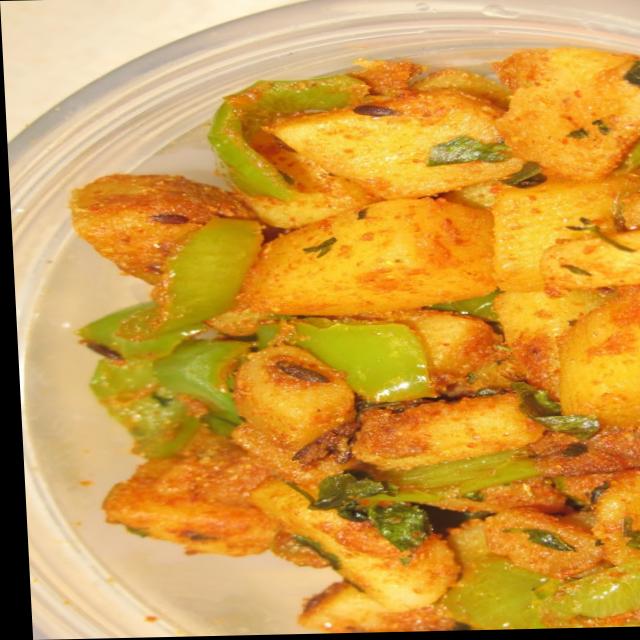
Dish: aloo_masala